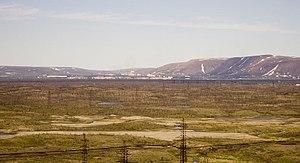
Gorlag désigne un camp de travail spécial du MVD pour prisonniers politiques, en Union soviétique. Faisant partie du système du Goulag, ce camp à vocation minière avait son centre dans la ville de Norilsk, au nord du cercle polaire arctique. Il se trouvait sur un immense gisement de nickel, probablement le plus grand du monde.